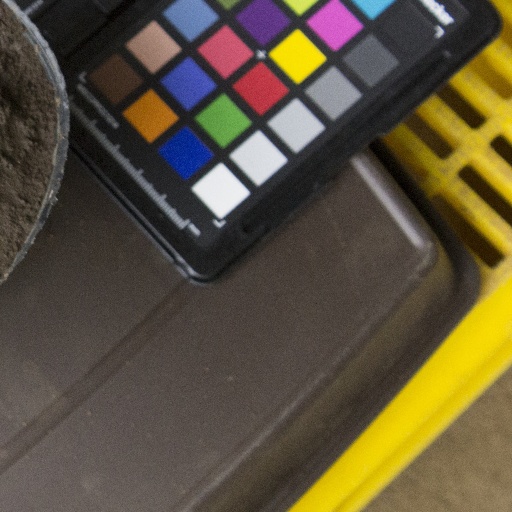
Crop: soybean